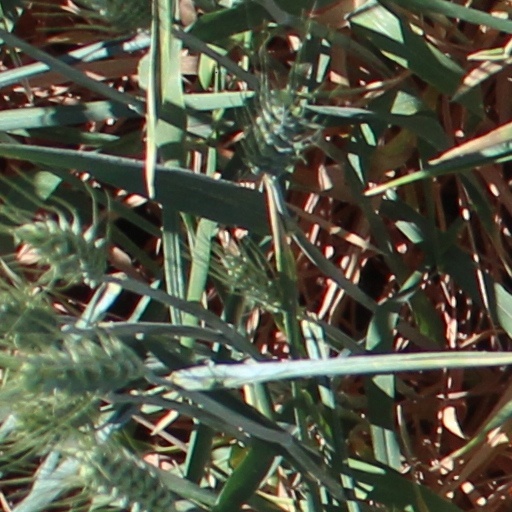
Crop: wheat